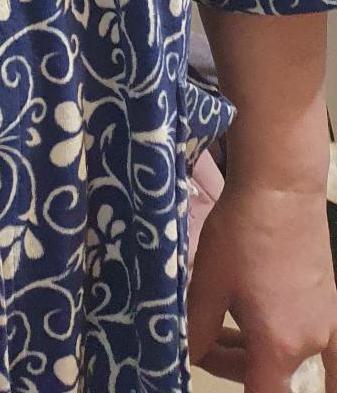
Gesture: no_gesture